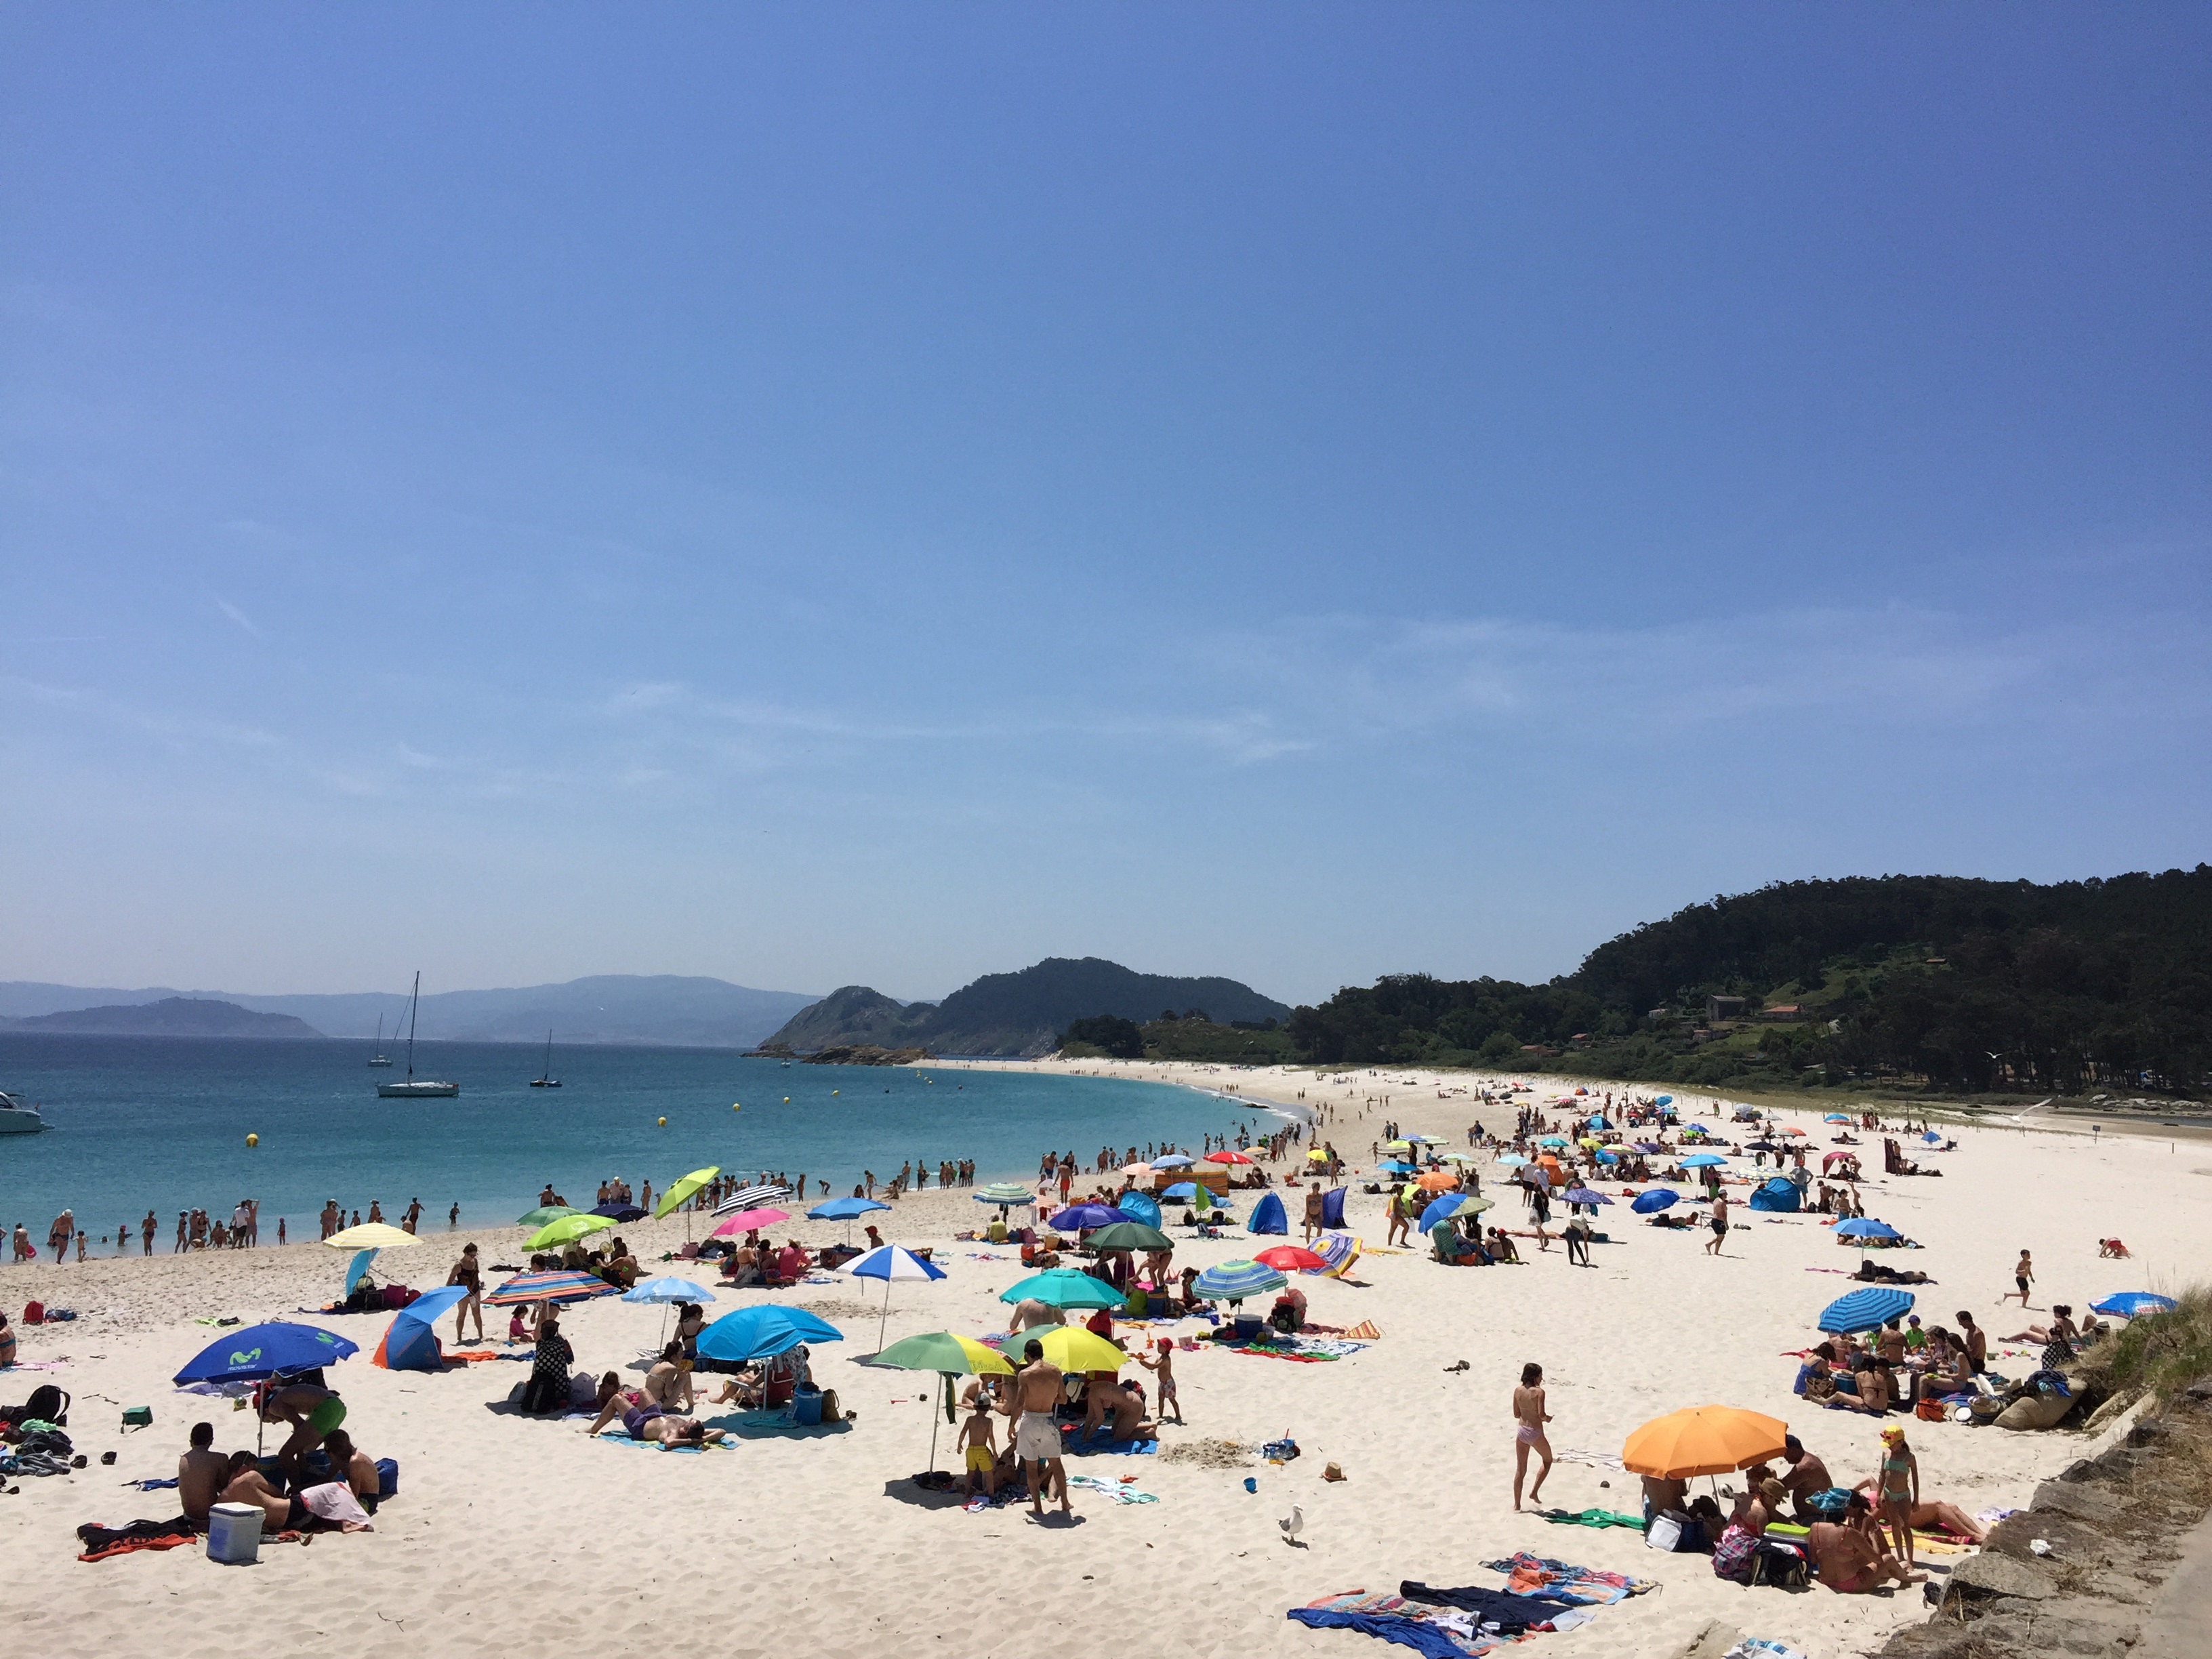
beach, sea, coast, sand, vacation, bay, body of water, galicia, c es islands